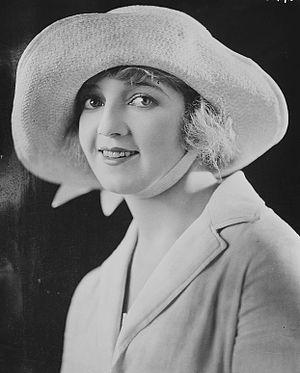
Eileen Sedgwick est une actrice américaine née le 17 octobre 1898 à Galveston et morte le 15 mars 1991 à Marina Del Rey.